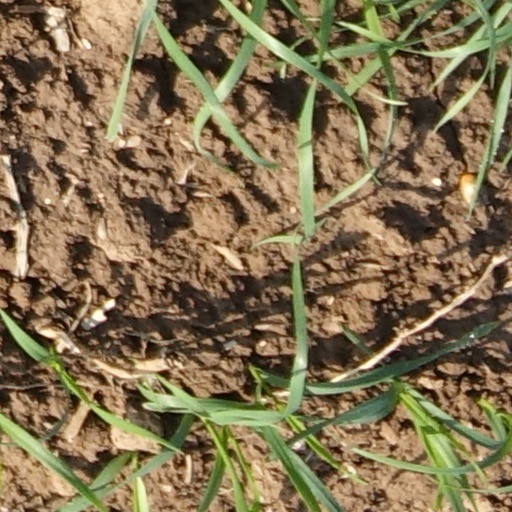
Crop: wheat